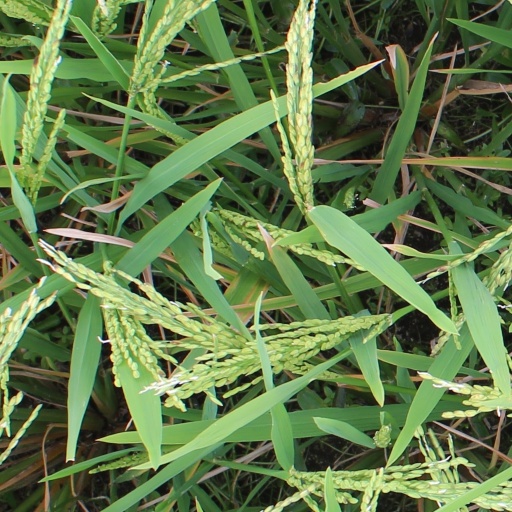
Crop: rice